List of moths of the Comoros

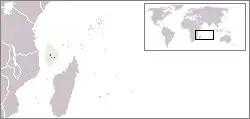
Location of the Comoros

Moths of the Comoros represent about 320 known moth species. The moths (mostly nocturnal) and butterflies (mostly diurnal) together make up the taxonomic order Lepidoptera.